Pirate Party (Iceland)

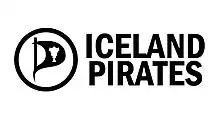

The Icelandic Pirate Party was founded on 24 November 2012 by Smári McCarthy and several Internet activists, including Birgitta Jónsdóttir (previously a member of the Movement).